Bruce Johnston

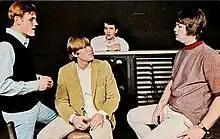
Bruce & Terry (left) with Brian Wilson (right) in early 1966

In high school, Johnston switched to contemporary music. He performed in a few "beginning" bands during this time and then moved on to working with young musicians such as Sandy Nelson, Kim Fowley, and Phil Spector.